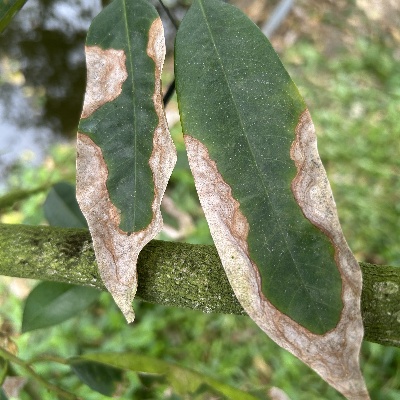
Label: Leaf_Colletotrichum